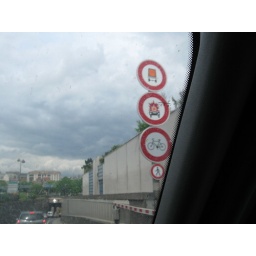
We never did quite understand what the sign was that had the exploding car on it. Photo by Kyle.